Daniel Bîrligea

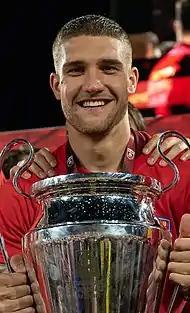
Bîrligea with CFR Cluj in 2022

George Daniel Bîrligea (born 19 April 2000) is a Romanian professional footballer who plays as a forward for Liga I club FCSB and the Romania national team.